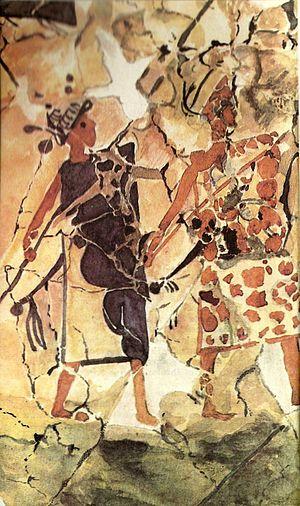
La civilisation minoenne est une civilisation antique qui s'est développée sur les îles de Crète, de Santorin et probablement sur une grande partie de la mer Égée, au sud de la Grèce de 2700 à 1200 av. J.-C.